George Floyd protests

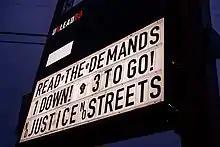
A sign at the George Floyd Square occupied protest, May 18, 2021

Organized protests began in Minneapolis on May 26, the day after George Floyd's murder and when a video of the incident had circulated widely in the media. By midday, people had gathered by the thousands and set up a makeshift memorial. Organizers of the rally emphasized keeping the protest peaceful. Protesters and Floyd's family demanded that all four officers at the scene of his arrest and killing be charged with murder and that judicial consequences be swift. That evening, the protest rally turned into a march to the Minneapolis Police Department's third precinct station where the officers were believed to work. After the main protest group disbanded on the night of May 26, a much smaller group, numbering in the hundreds, spray-painted the building, threw rocks and bottles, broke a window at the station, and vandalized a squad car. A skirmish soon broke out between the vandals and protesters trying to stop them. At around 8 p.m., police fired tear gas and rubber bullets at demonstrators, some of whom had thrown water bottles at police officers.